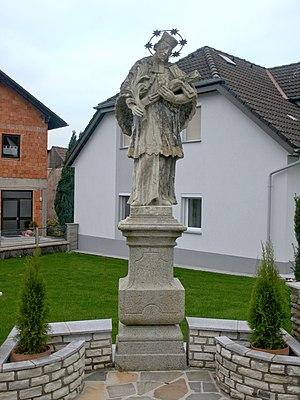
Sankt Pantaleon-Erla est une commune autrichienne du district d'Amstetten en Basse-Autriche.